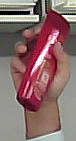
Product: loreal_shampoo